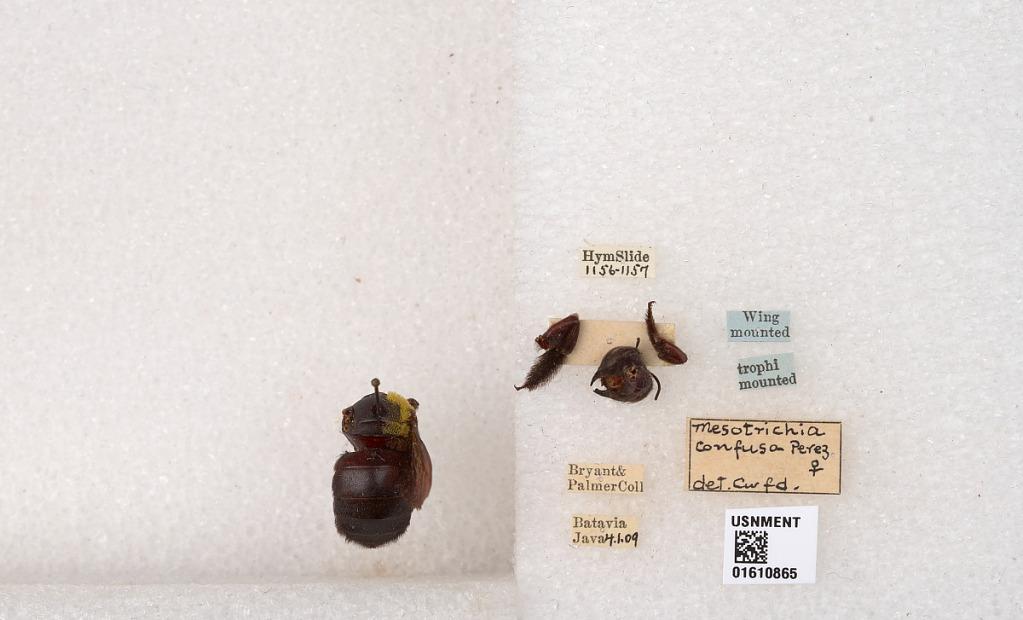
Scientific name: Xylocopa (Koptortosoma) aestuans (Linnaeus)
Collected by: Bryant & Palmer
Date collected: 1909-1-4
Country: Indonesia
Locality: Batavia, Java
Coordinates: -6.21193, 106.823